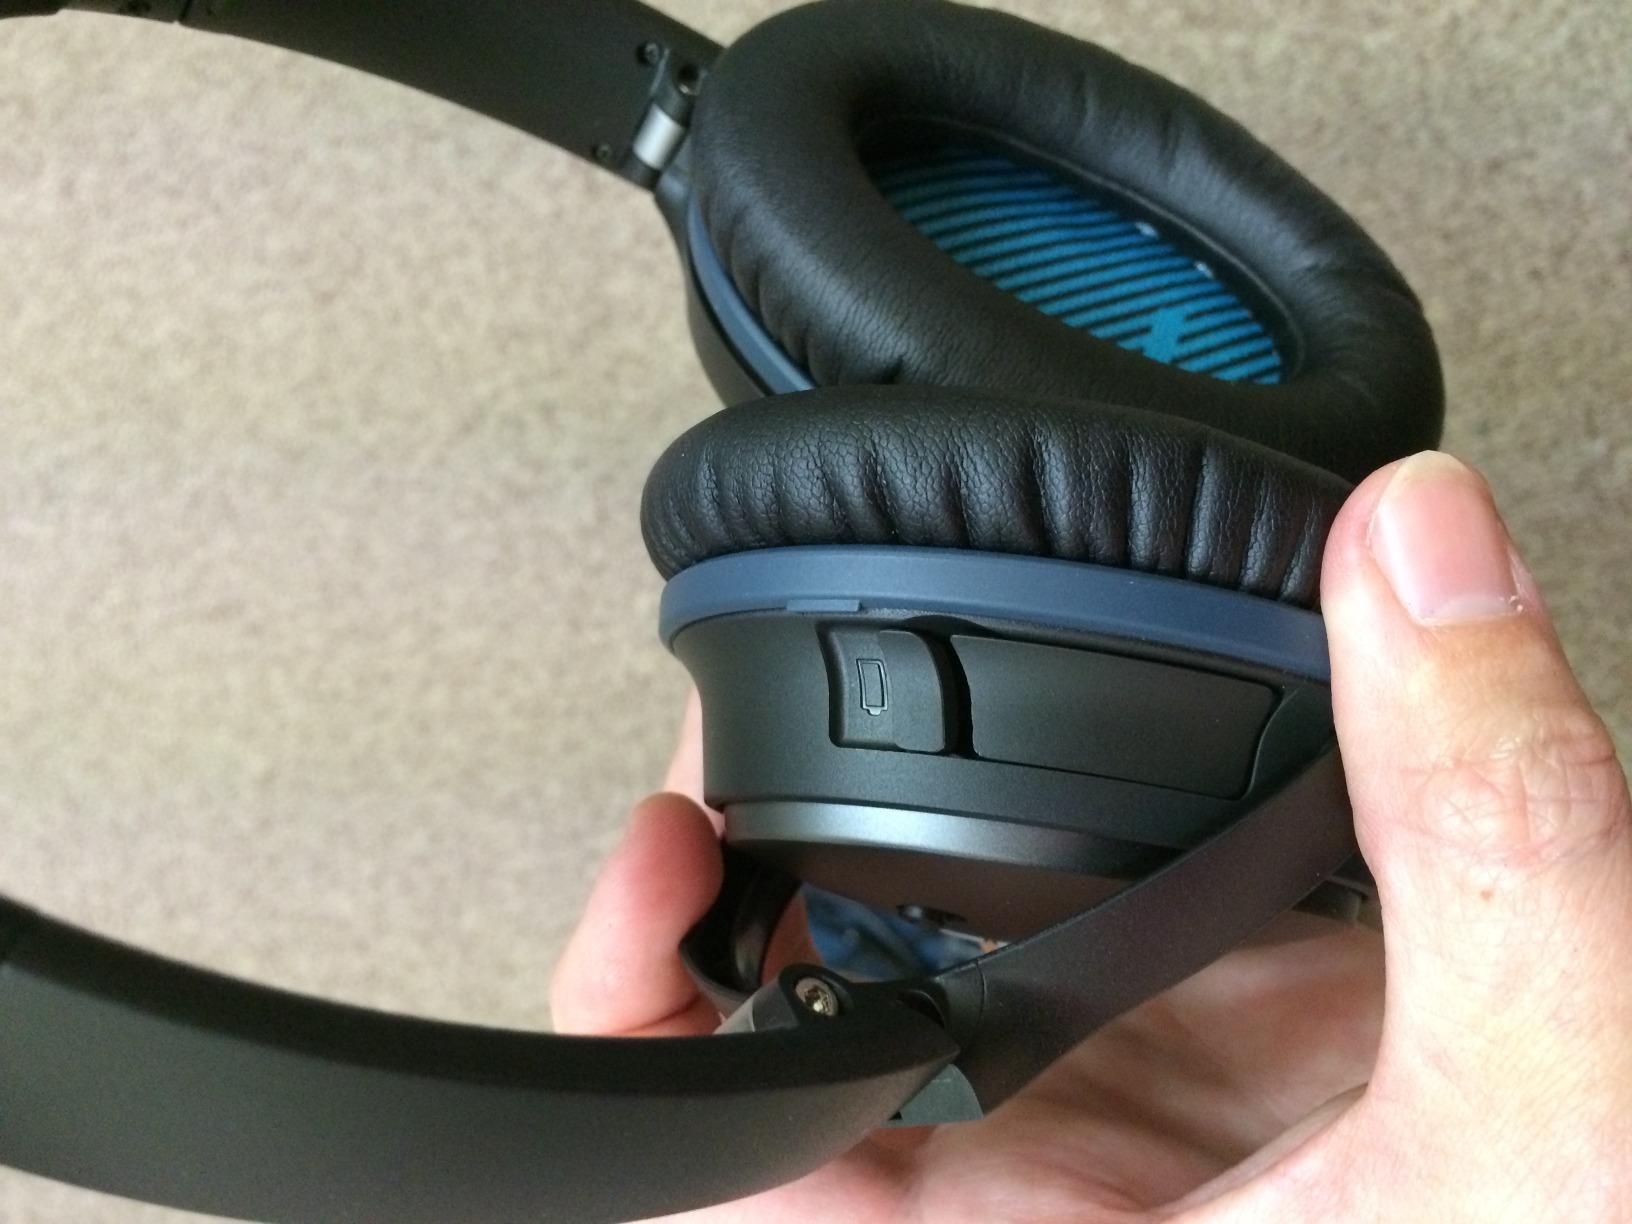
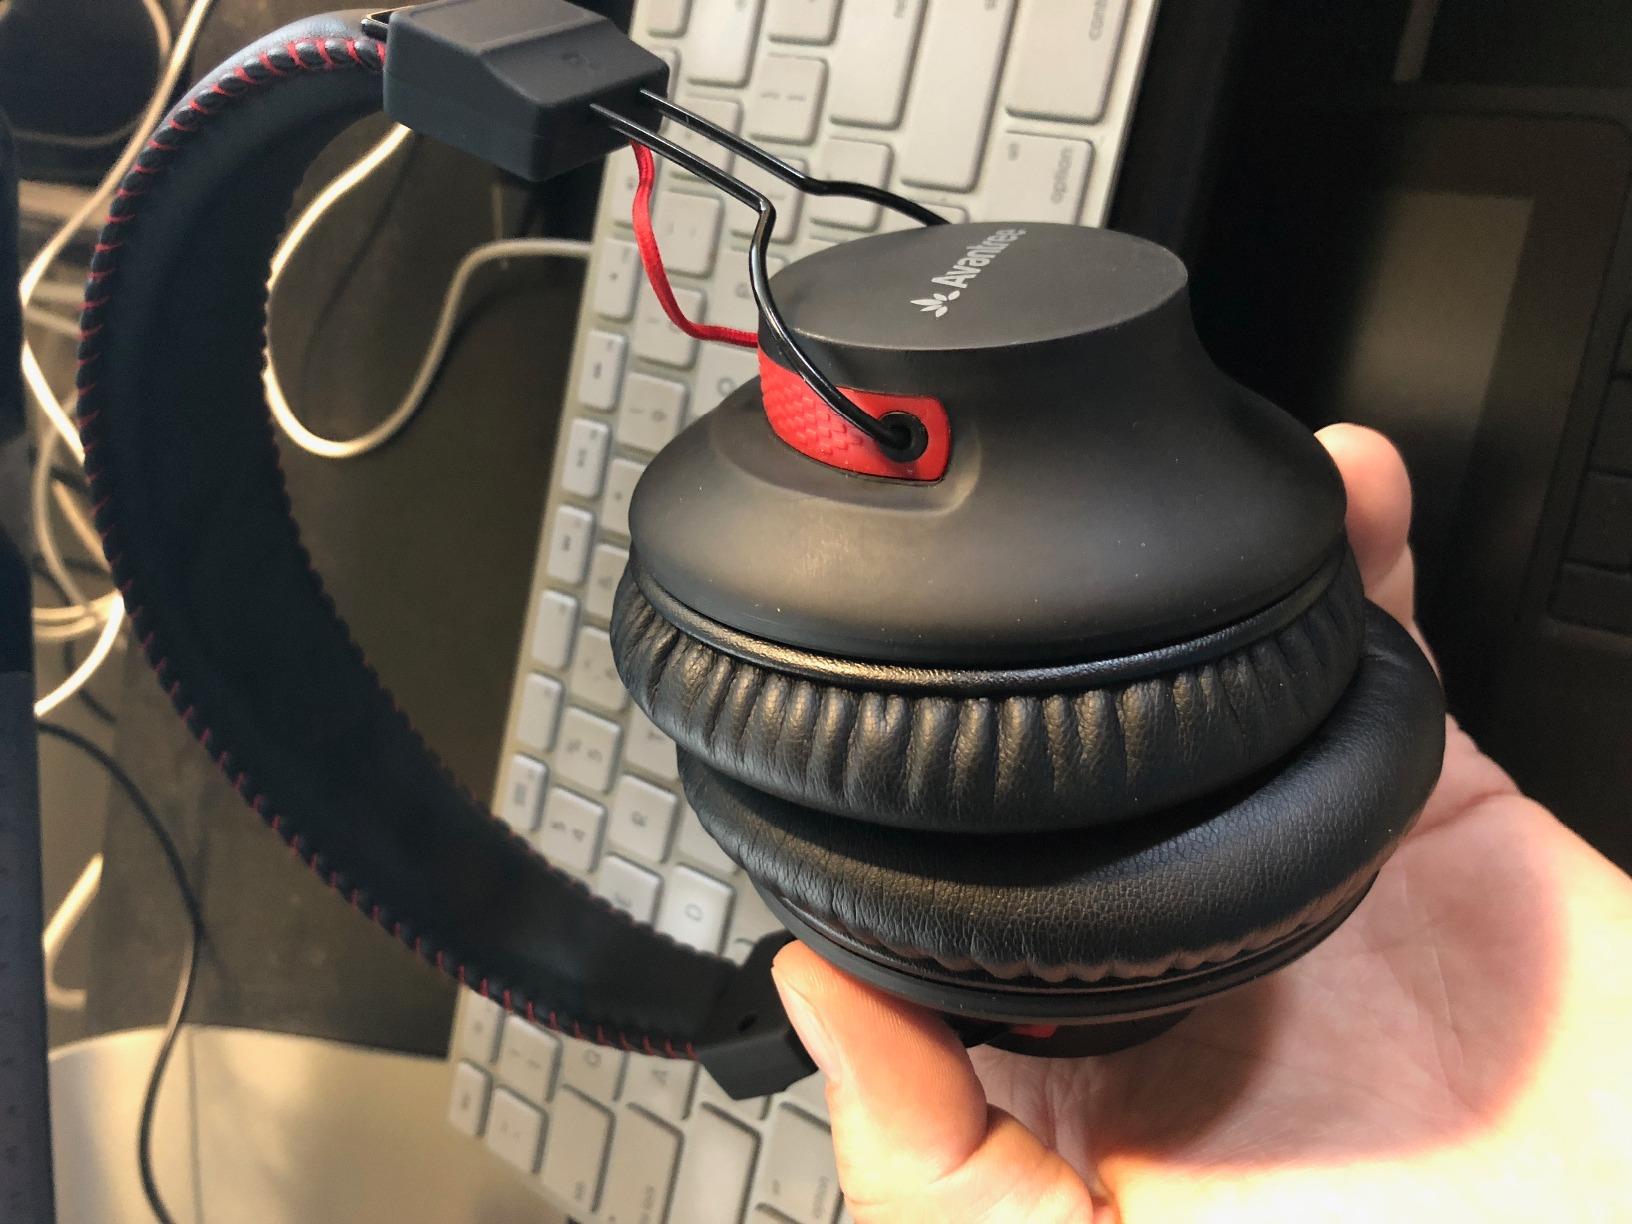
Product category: headphones
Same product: no